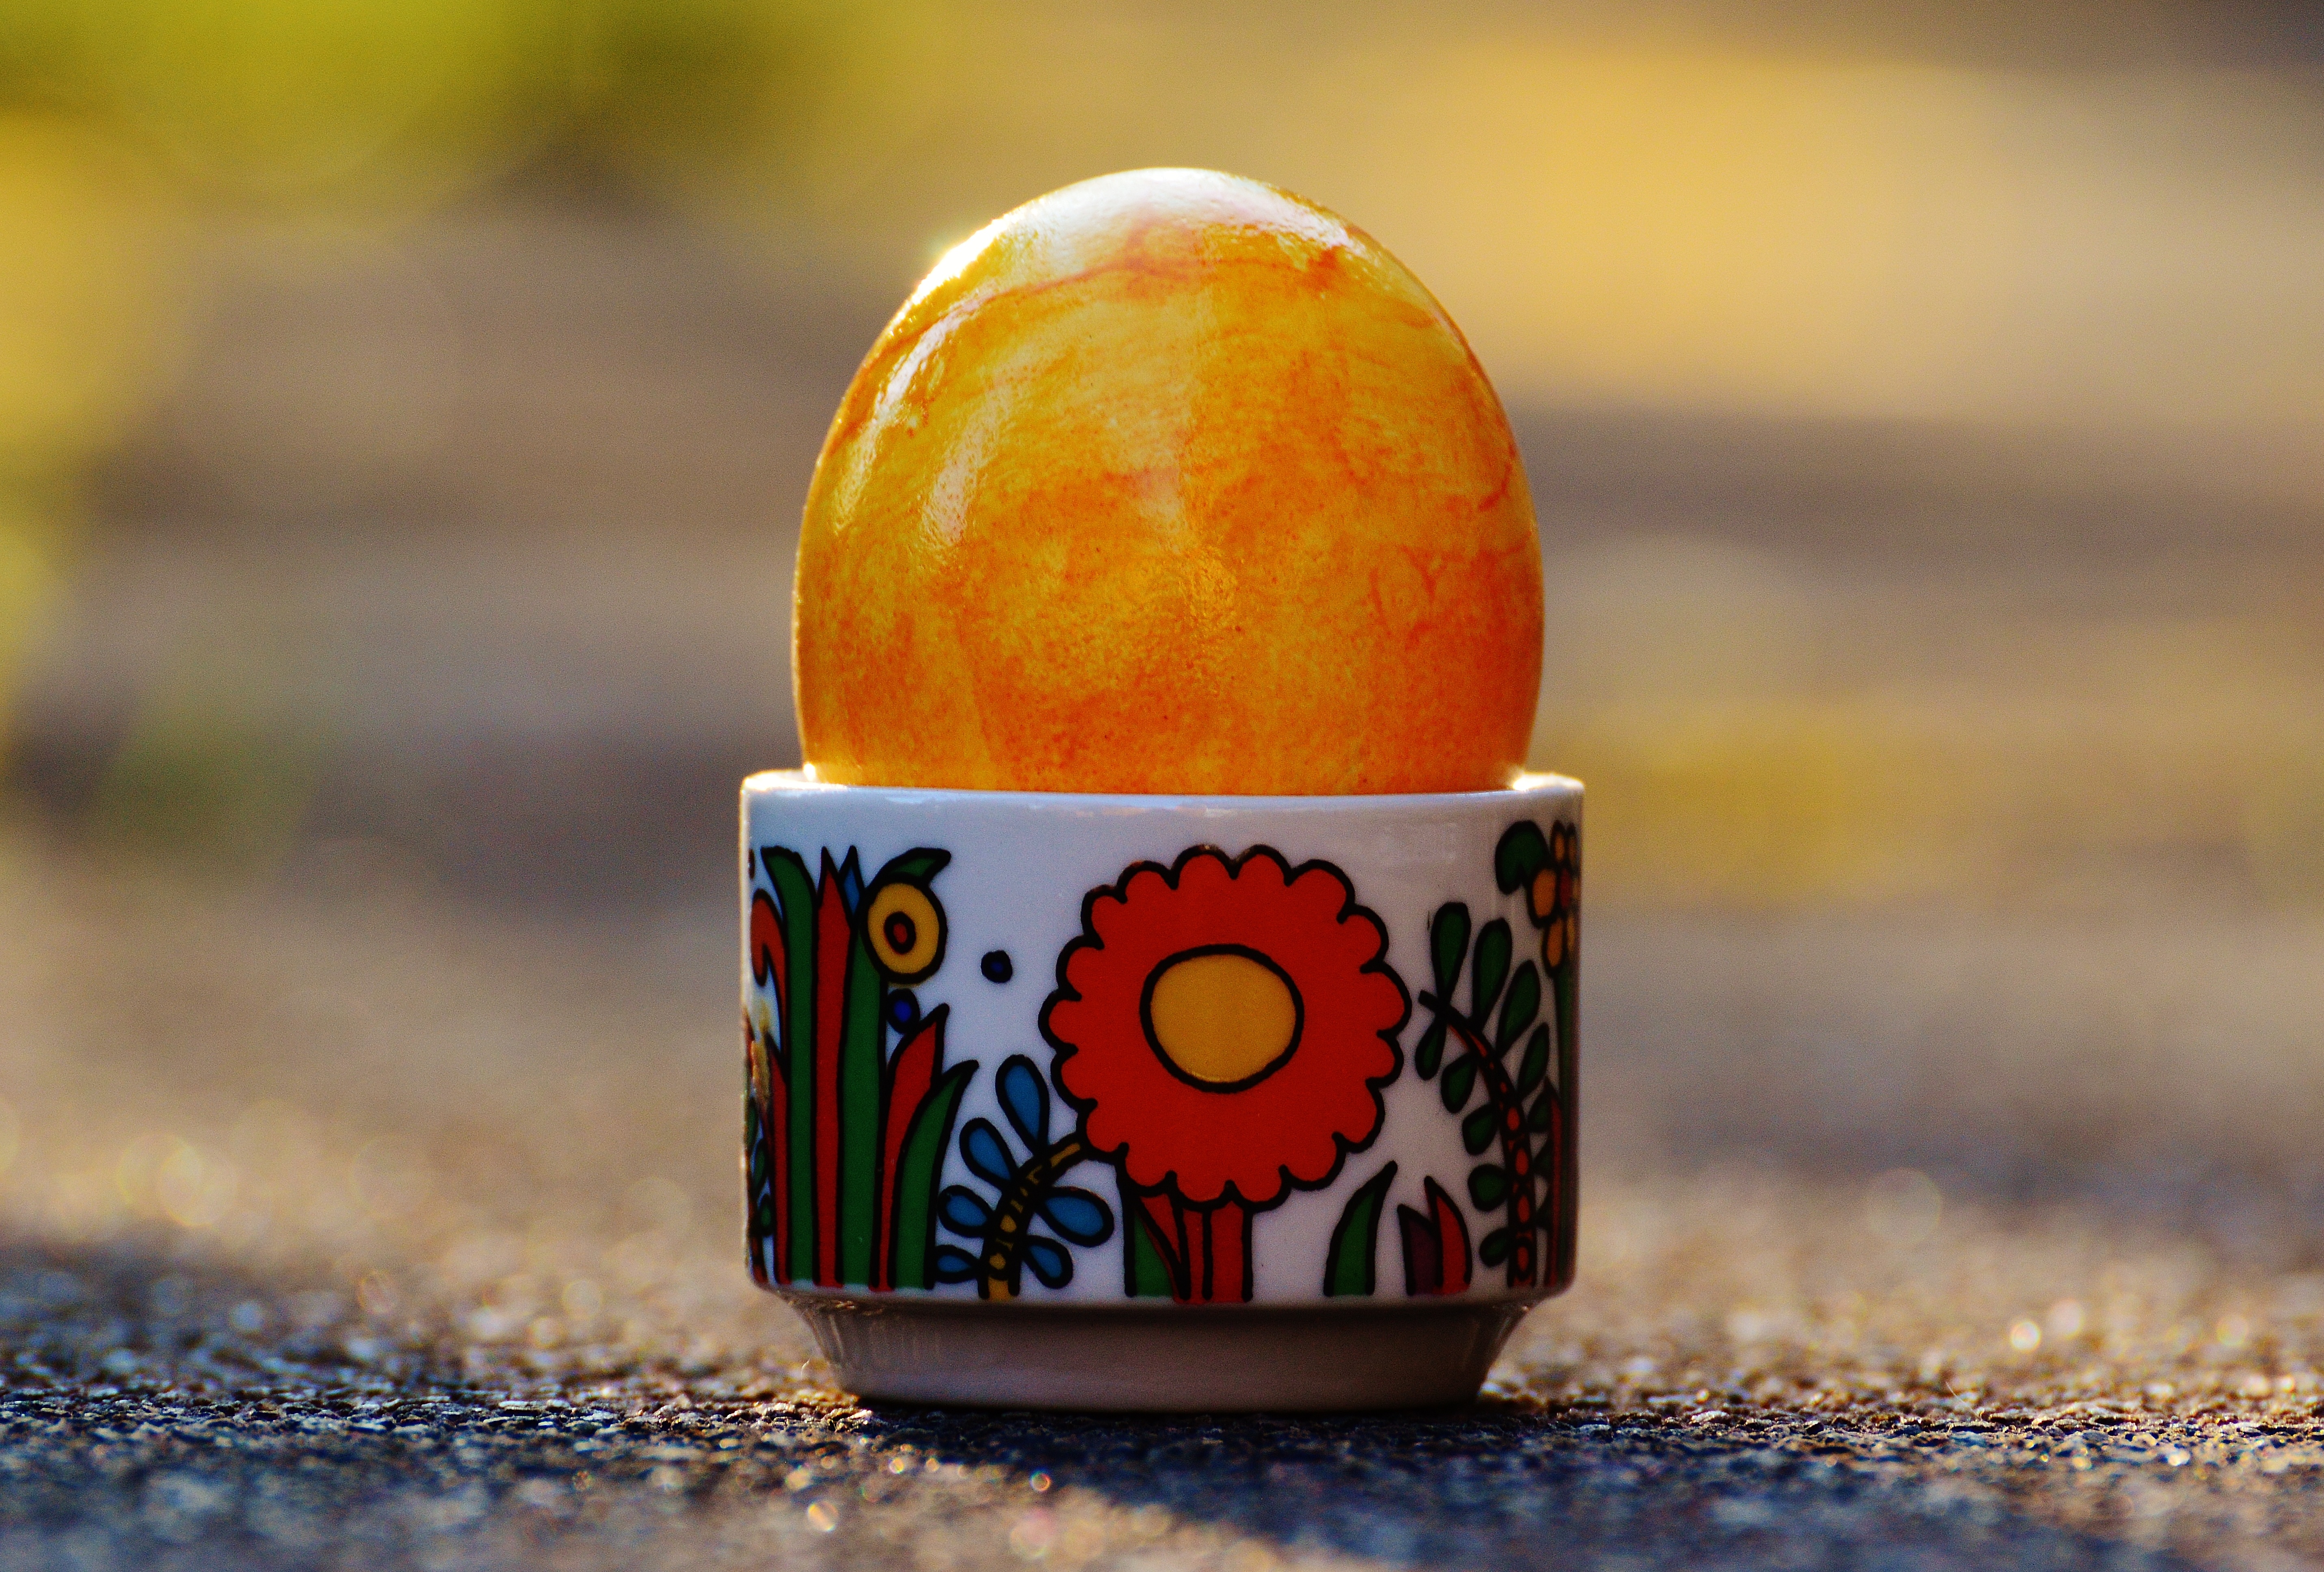
plant, fruit, flower, food, produce, color, colorful, yellow, egg, easter, colored, easter eggs, macro photography, flowering plant, easter egg, happy easter